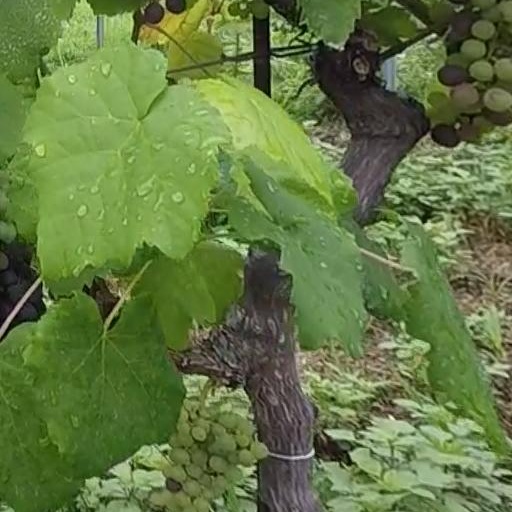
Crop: grape